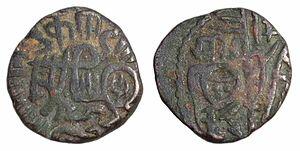
Rukn ud-Dîn Fîrûz Shâh est un sultan de Delhi de la dynastie des esclaves qui a régné en 1236. À sa mort le 29 avril 1236, son père Iltutmish après quelques hésitations, laisse le pouvoir à sa fille Raziyya. La cour nomme néanmoins son frère Rukn ud-Dîn Fîrûz, incapable, qui règne près de sept mois sous la direction de sa mère shah Turkhan. Le sultanat sombre dans le désordre. Le 9 novembre, les nobles finissent par emprisonner la reine mère et son fils. Raziyya est rappelée à la tête du sultanat.